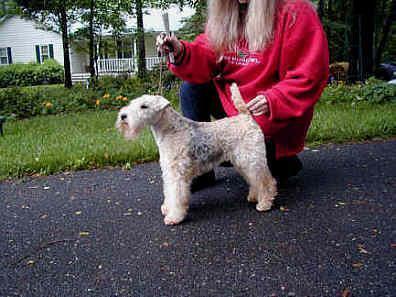
Lakeland_terrier